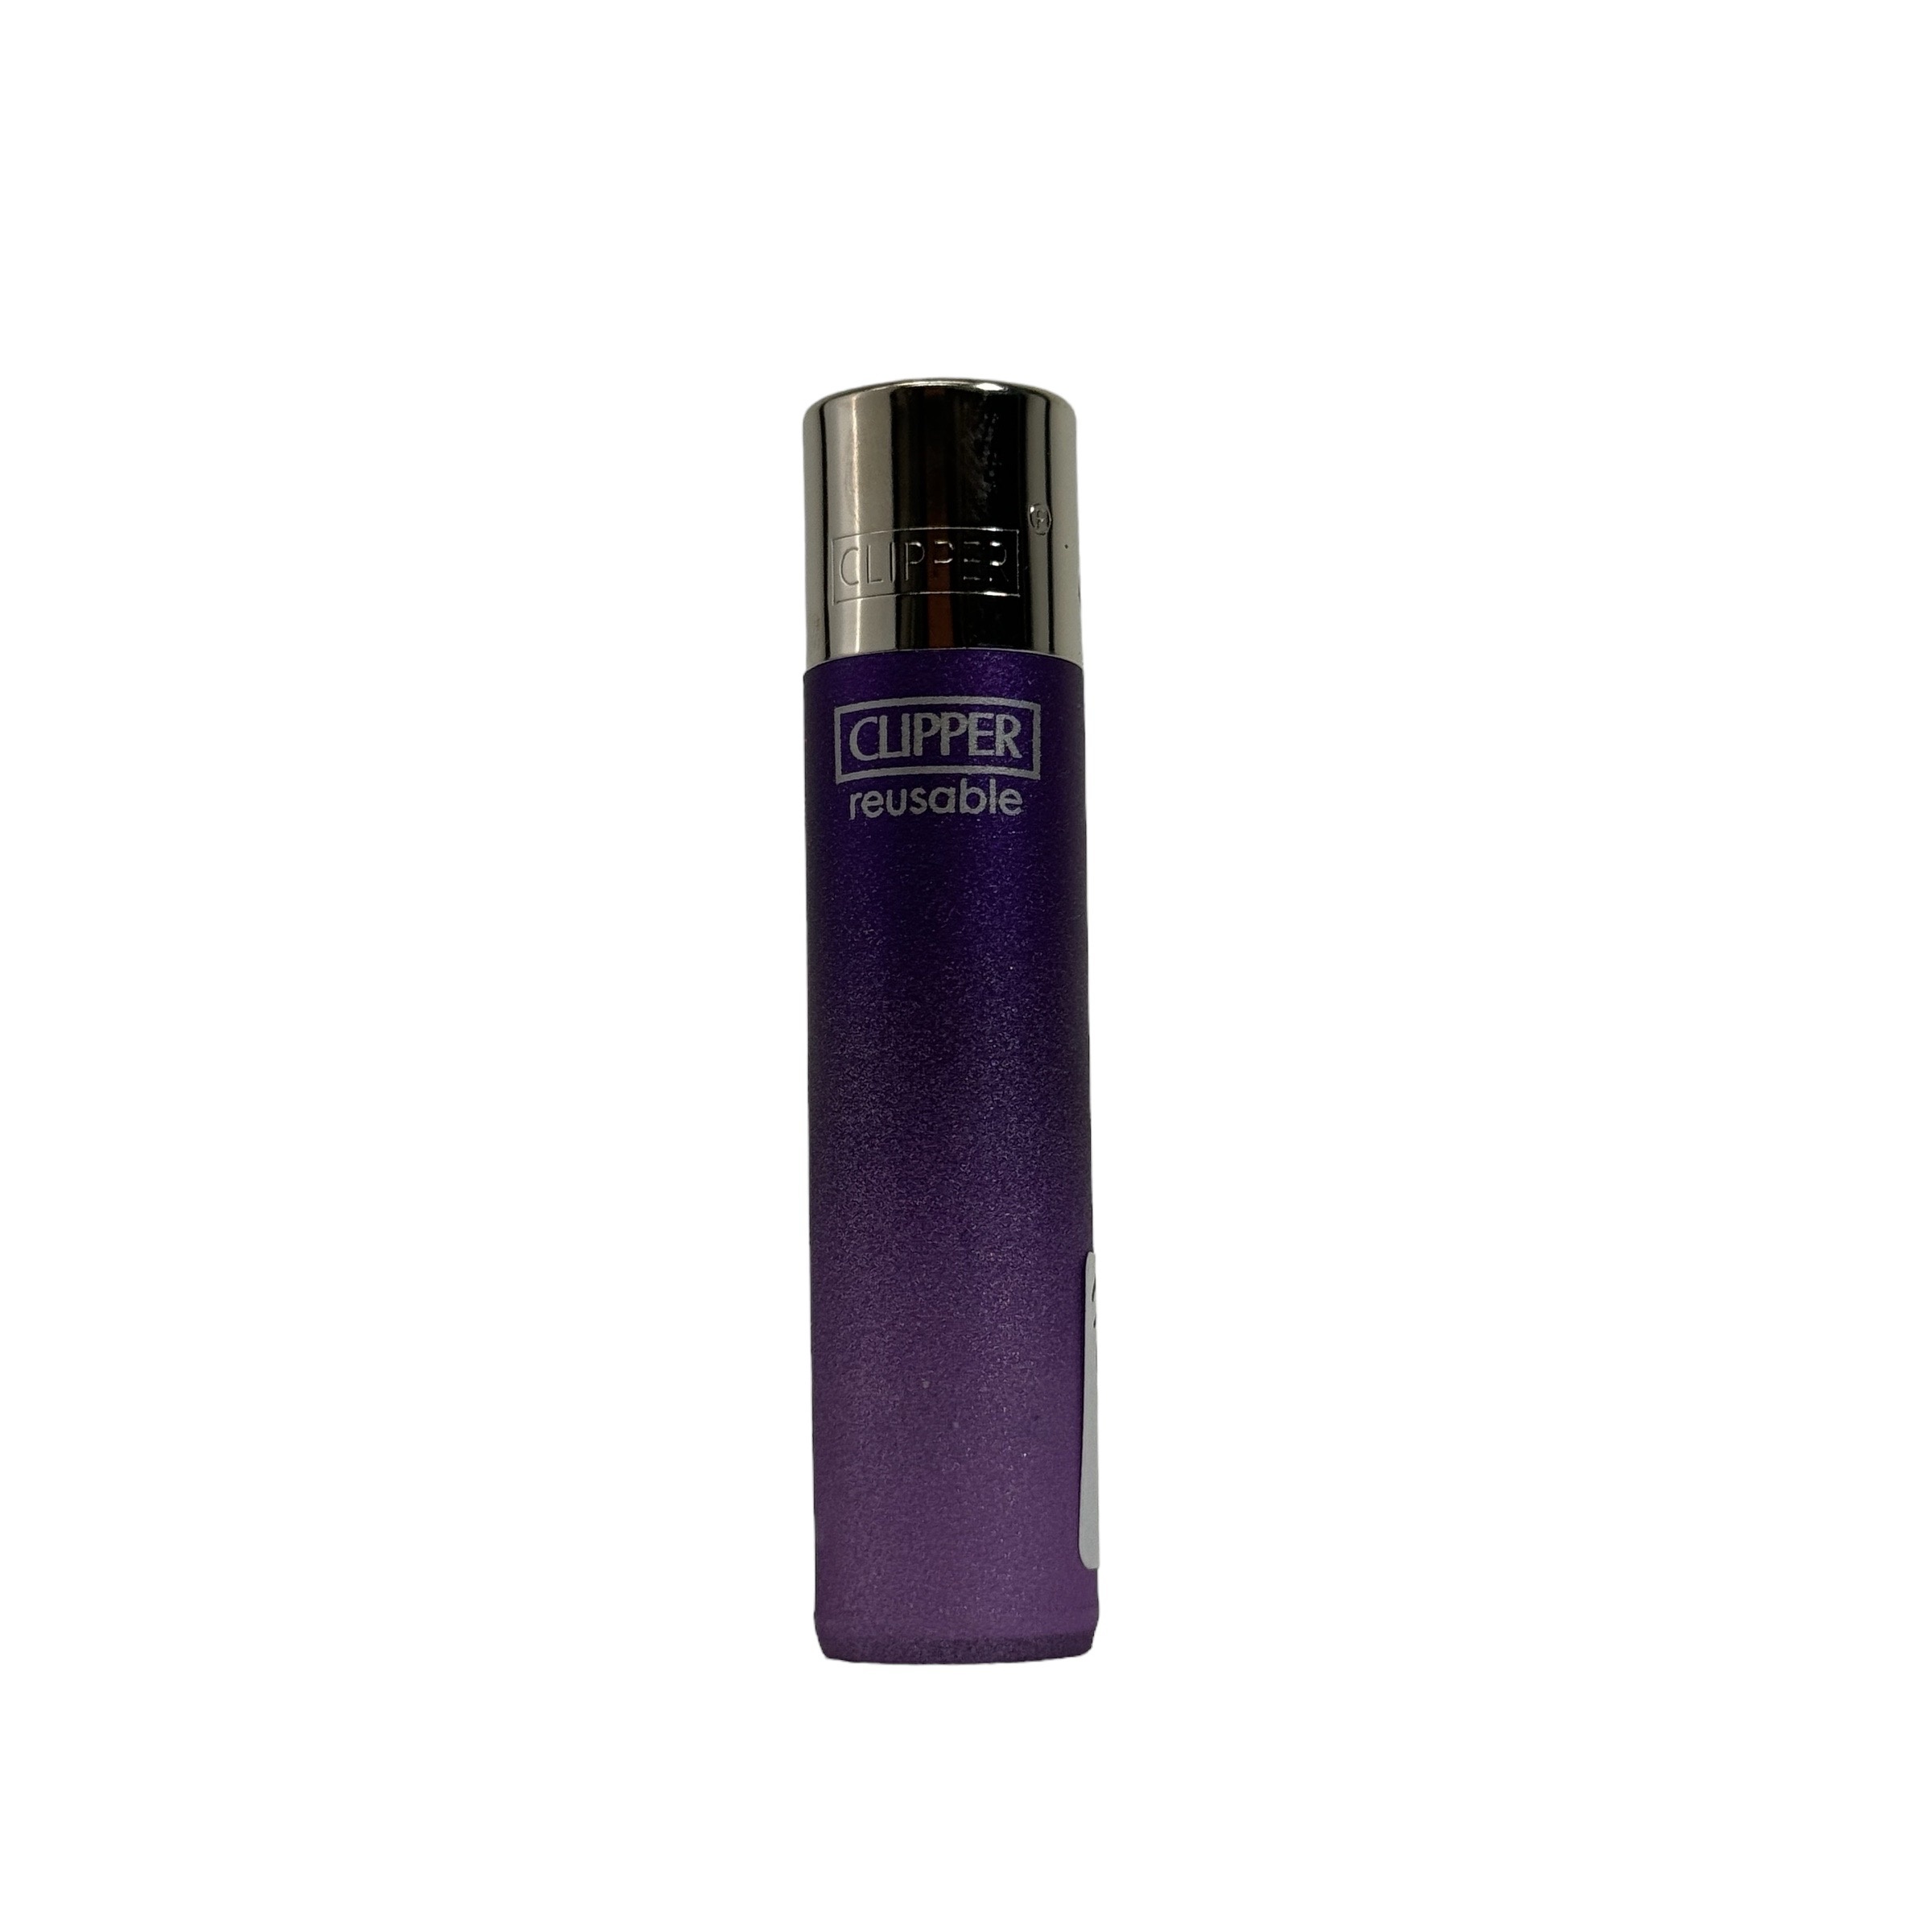
ENCENDEDOR CLIPPER REUSABLE AZUL/MORADO
Encendedor clippper reusable color azul/morado. SKU: AC3372
Brand: Hitters Shop
Category: Hardware > Tools > Lighters & Matches